1987 Giro d'Italia

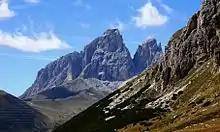
The Pordoi Pass was the "Cima Coppi" for the 1987 running of the Giro d'Italia.

In the twenty-first leg, the general classification contenders were a part of the same leading group until the final climb to the summit finish in Pila. Lejarreta attacked from the finish and only seven other riders were able to mark, including Millar and Roche. Over later, the Spaniard attacked again and only Roche and Millar remained with him. Despite further attacks by Lejarreta, the group rode together up to the finish. With over to go, Millar unleashed a sprint that won him the stage. Millar's performance on the stay brought him to second place overall. The final stage of the 1987 Giro d'Italia was a individual time trial. Visentini, who had crashed in the previous stage, did not start and abandoned the race. Roche beat out the second-place finisher, Dietrich Thurau, by fourteen seconds to win the day and the overall race itself. In doing so, Roche became the first Irishman to win the Giro d'Italia. The other podium positions were filled by non-Italian riders for the second time in the history of the race.